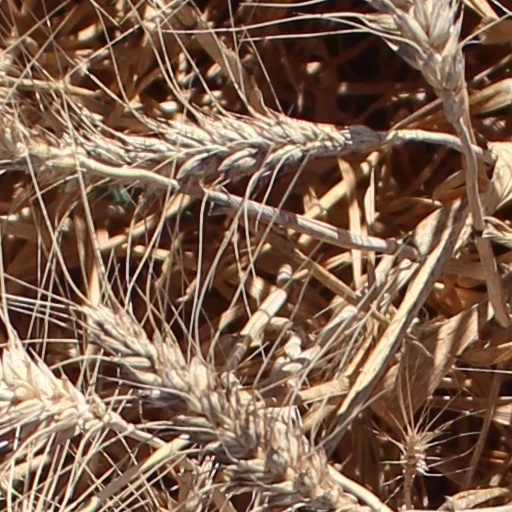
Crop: wheat